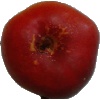
Label: Nectarine Flat 1